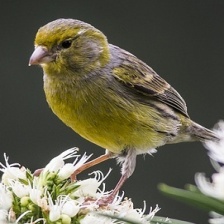
Species: CANARY
Scientific name: SERINUS CANARIA DOMESTICA